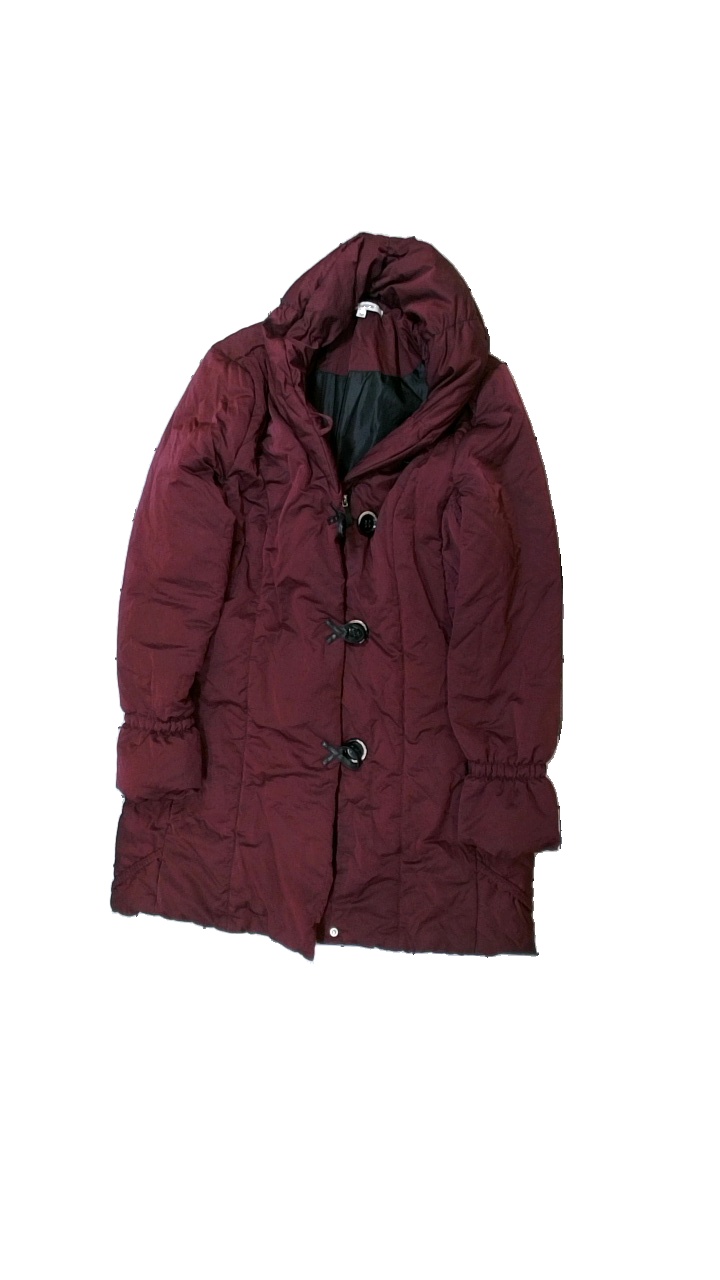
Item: Jacket (Ladies)
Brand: Gira Puccino
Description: lång röd jacka med rosett detaljer
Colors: Red, Black
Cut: V-collar
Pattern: Other
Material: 68% polyester 32% nylon
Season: All
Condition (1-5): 4
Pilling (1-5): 5
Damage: lite vågig dragkedja
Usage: Reuse
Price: <50